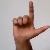
The image shows a hand gesture representing the letter 'L' in Indian Sign Language.